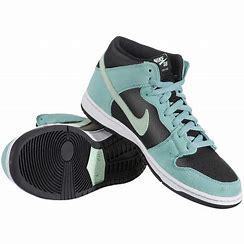
Brand: Nike
Model: Dunk Mid Pro SB